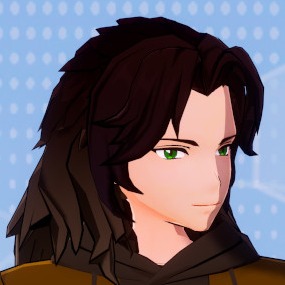
미적 점수 (1~10점): 1